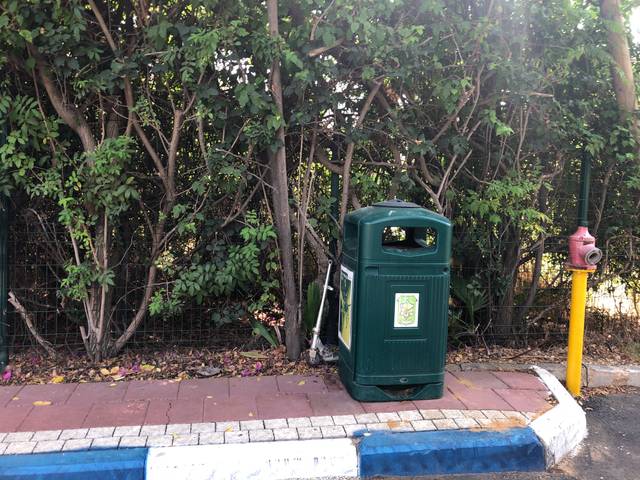
Region: Israel
Coordinates: 32.052, 34.831